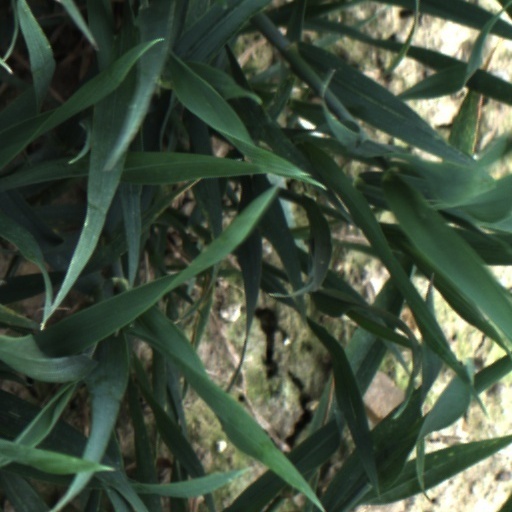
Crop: wheat